Guará station

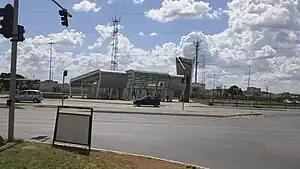
Entrance to the station

Guará (Station code: GUA) is a Federal District Metro station operating on the Orange and Green lines. It was opened on 10 May 2010 and added to the already operating section of the line, from Central to Terminal Samambaia and Terminal Ceilândia. It is located between Feira and Arniqueiras.